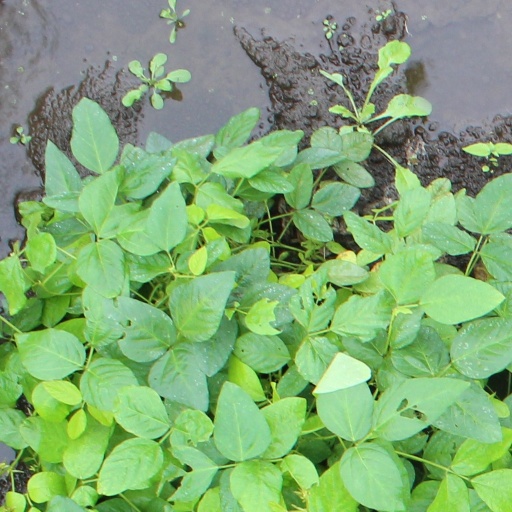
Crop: soybean